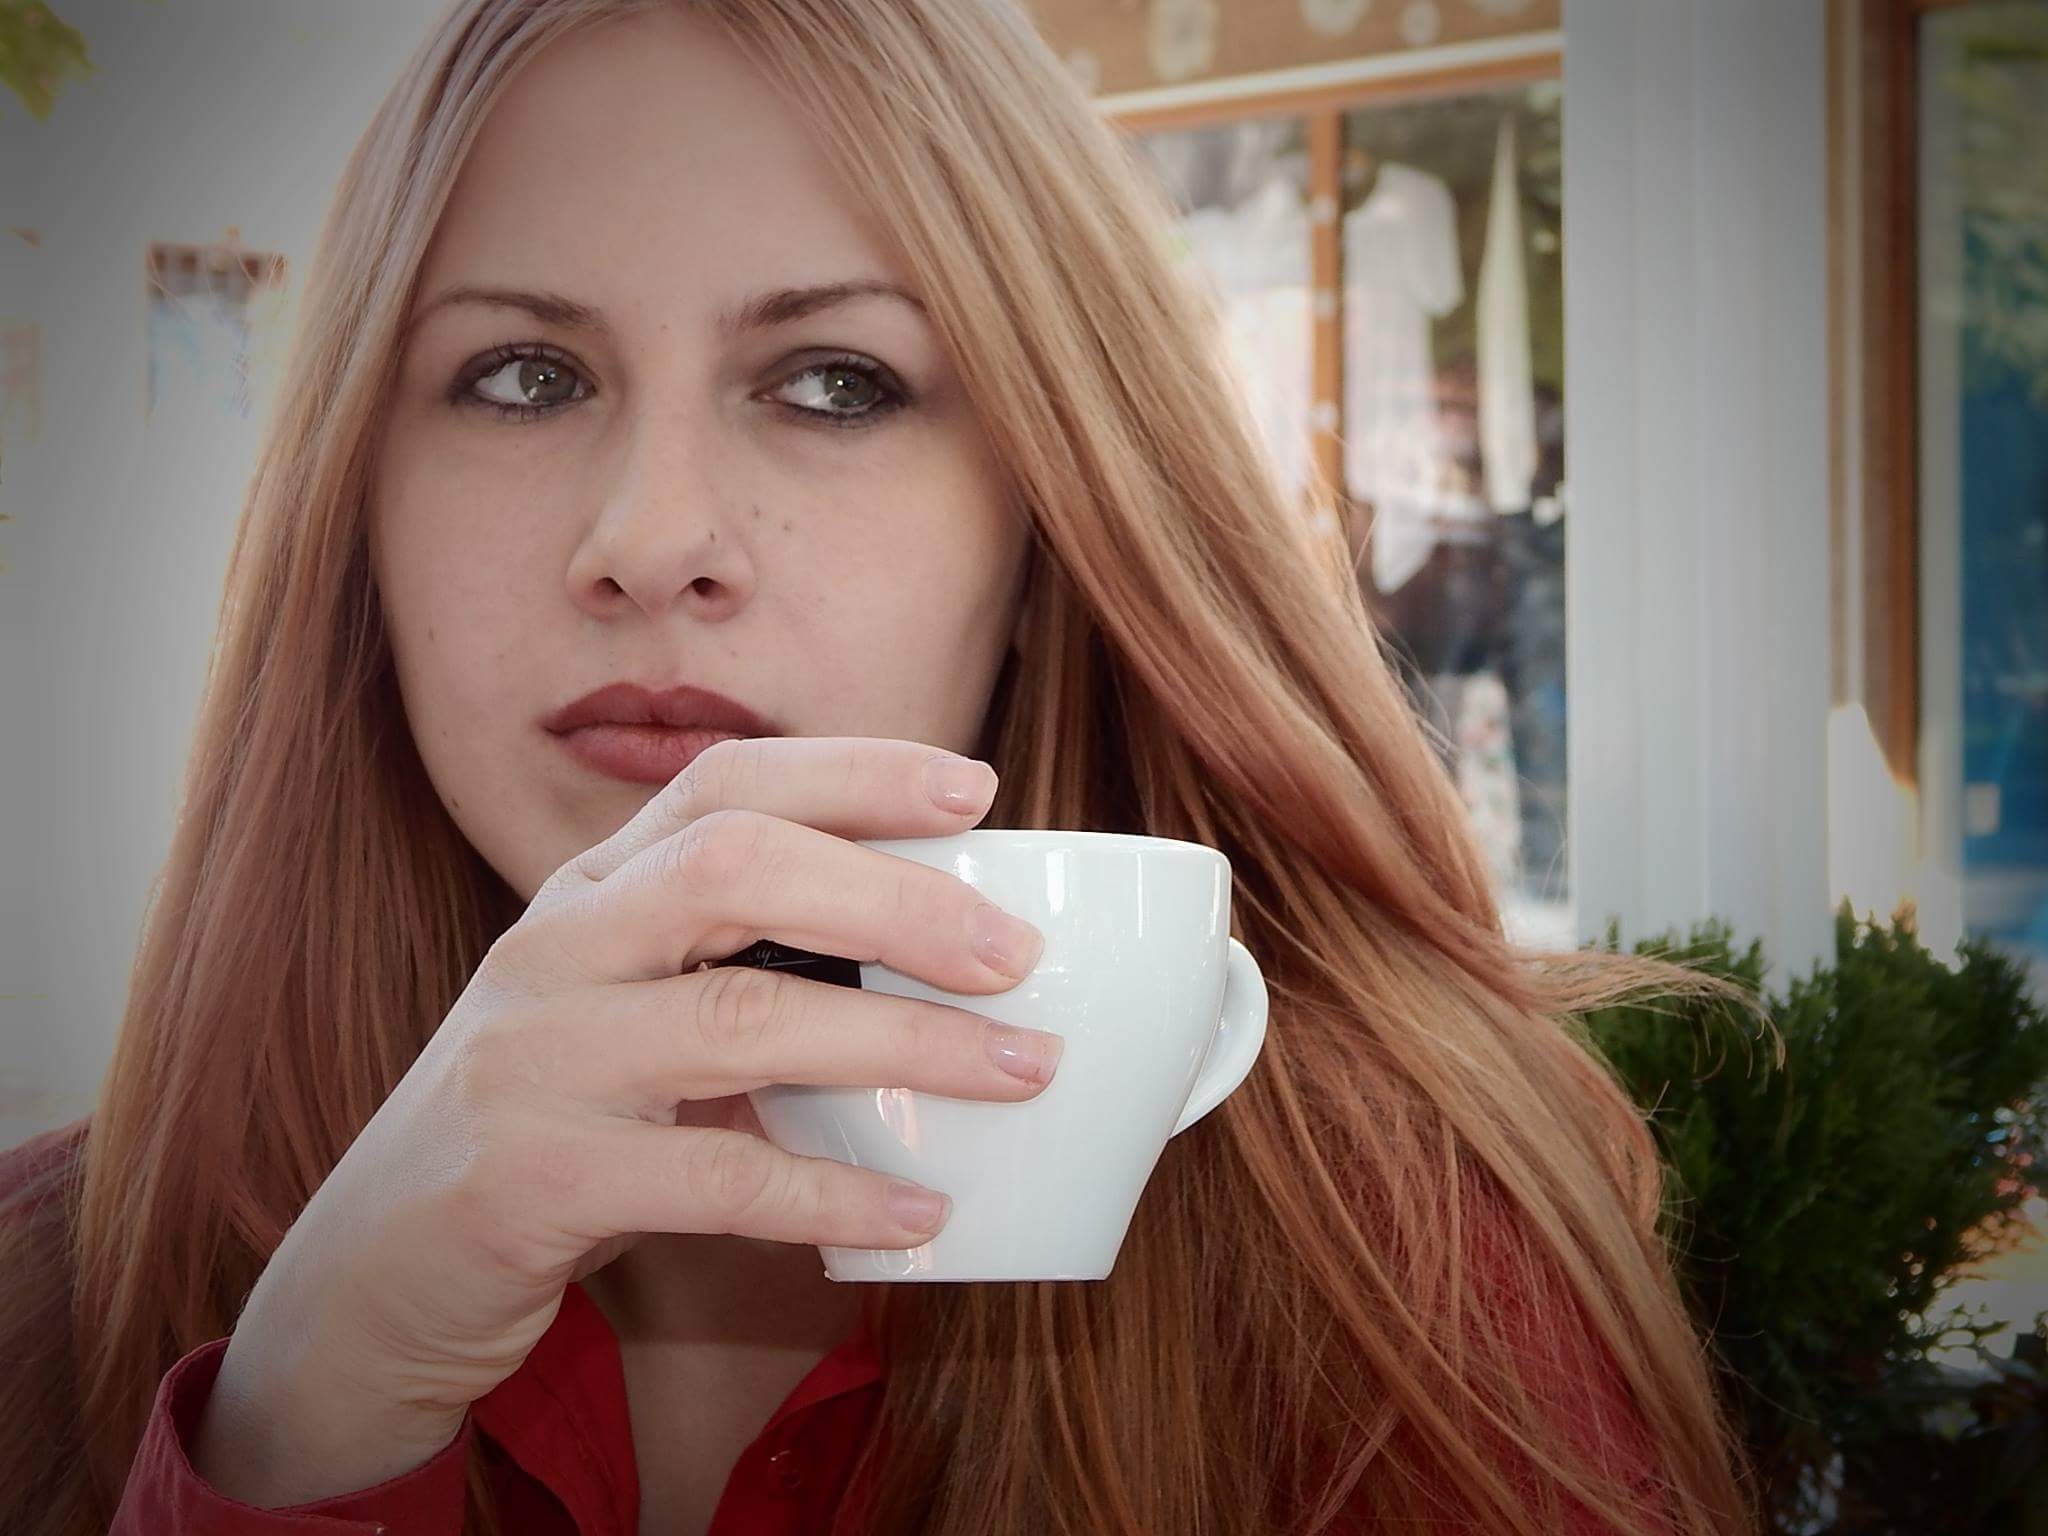
hair, human hair color, face, person, red, blond, nose, girl, photography, beauty, long hair, hairstyle, brown hair, head, mouth, skin, hair coloring, organ, black hair, lip, hand, model, finger, eye, red hair